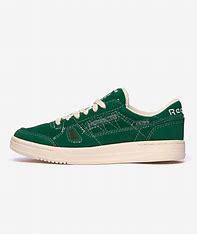
Brand: Reebok
Model: LT Court